Woman at a Window

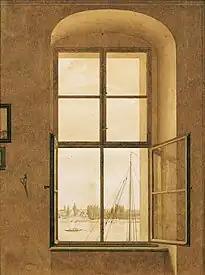
Caspar David Friedrich: View from the window of the artist's studio, right window, "View from the window of the artist's studio, right window," 1806, graphite and sepia on paper

During the year 1816, Friedrich experienced what he described as a "crisis" in his artistic style, with his primary focus being on seascapes, which lacked vibrancy and formality. In the subsequent years, Friedrich's style was heavily influenced by changes in his social life, including his marriage to Caroline Bommer in 1818, after which he placed new emphasis on figures in his artwork. Friedrich's work at the time may also have been influenced by the younger artists that he became acquainted with in Dresden, including Georg Friedrich Kersting, Carl Gustav Carus, and Johan Christian Dahl. In particular, Dahl had a significant influence on Friedrich's work; the two artists were closely connected, sharing a house together in Dresden. During the time of their friendship, Friedrich's focus on landscapes and use of vibrant colors and looser brushstrokes were notable.